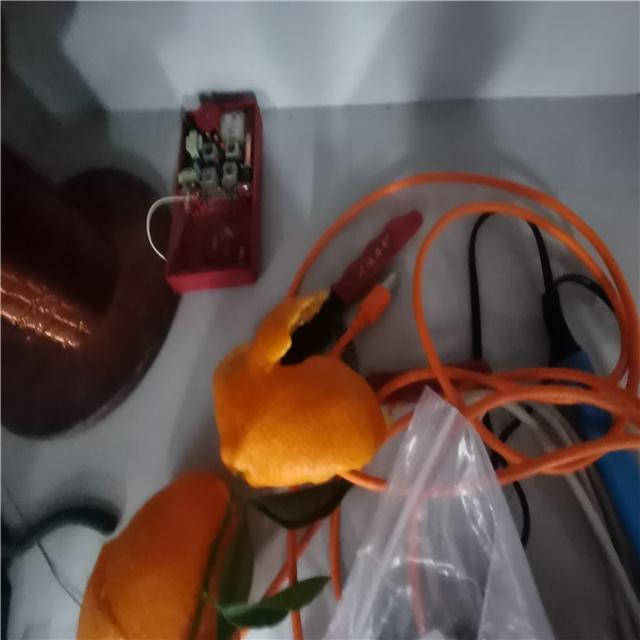
Label: peels